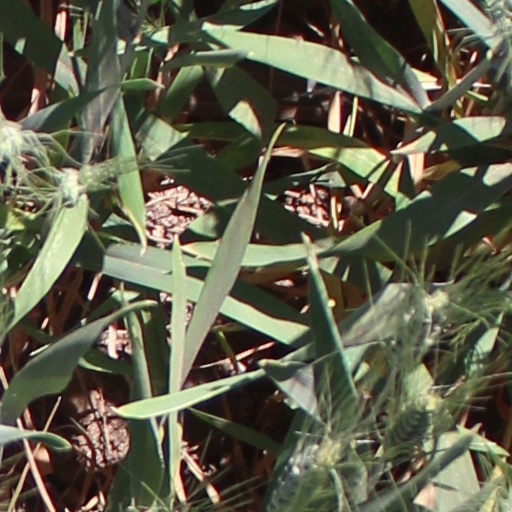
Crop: wheat